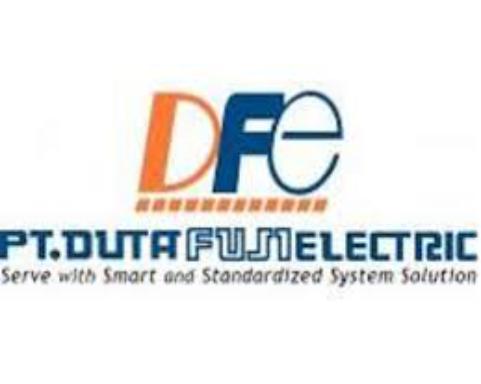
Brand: Fuji Electric
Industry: Electronic